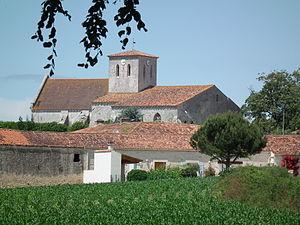
Vue de Meursac
Meursac est une commune du Sud-Ouest de la France située dans le département de la Charente-Maritime. Ses habitants sont appelés les Meursacais et les Meursacaises.